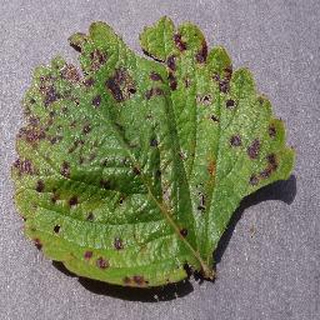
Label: strawberry_leaf_scorch